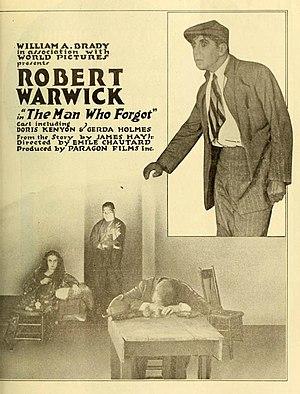
Robert Warwick est un acteur américain, de son vrai nom Robert Taylor Bien, né à Sacramento le 9 octobre 1878, mort à Los Angeles — Quartier Ouest — le 6 juin 1964.